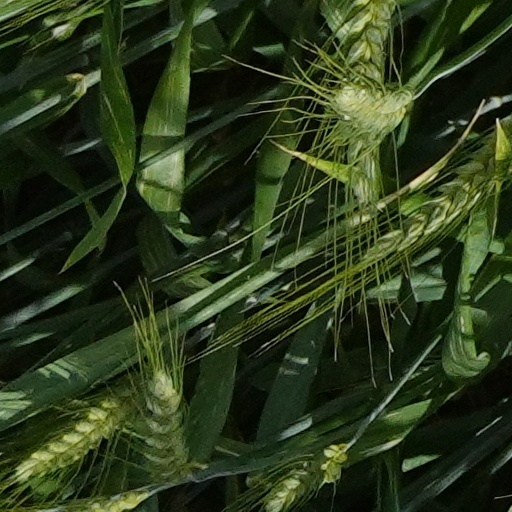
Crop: wheat